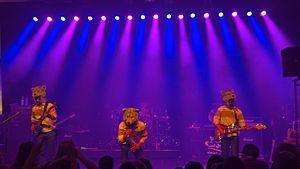
Man with a Mission est un groupe de rock alternatif japonais, originaire de Shibuya. Il comprend cinq membres, Tokyo Tanaka, Kamikaze Boy, Jean-Ken Johnny, DJ Santa Monica, et Spear Rib. Tous les membres portent un masque de loups pendant leurs concerts et dans leurs clips.